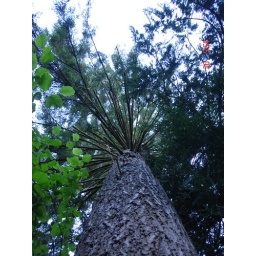
one of the bigger trees around my house